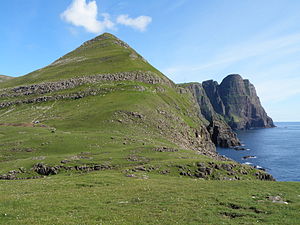
Kirvi
Kirvi i juli 2010. Beinisvørð er længere ude, til højre for  Kirvi.
Kirvi er et fjeld i Sumbiar kommuna på Suðuroy i det sydligste Færøerne, det er beliggende vest for bygden Lopra. Kirvi er 236 meter højt og pyramideformet. Toppen af fjeldet kaldes Kirviskollur.